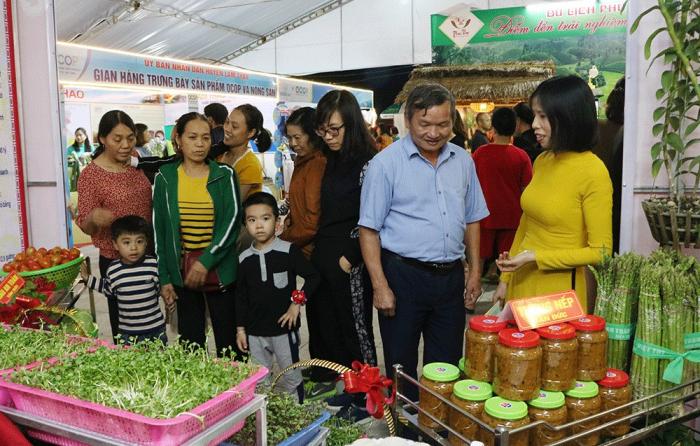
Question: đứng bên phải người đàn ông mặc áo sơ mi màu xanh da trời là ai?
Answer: người phụ nữ mặc áo dài màu vàng